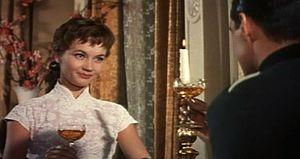
Liselotte Pulver, née le 11 octobre 1929 à Berne, est une actrice suisse.